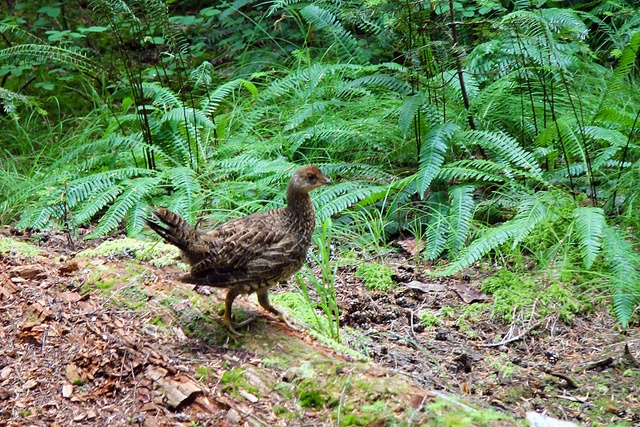
a small bird in a field near many plants
A bird is standing near green grass.
A duck is walking on the ground beside some ferns.
The bird is about to walk into the field of green plants.
A pheasant-like bird walks in the forest near some ferns.